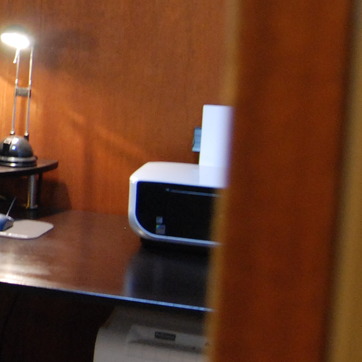
Material: plastic